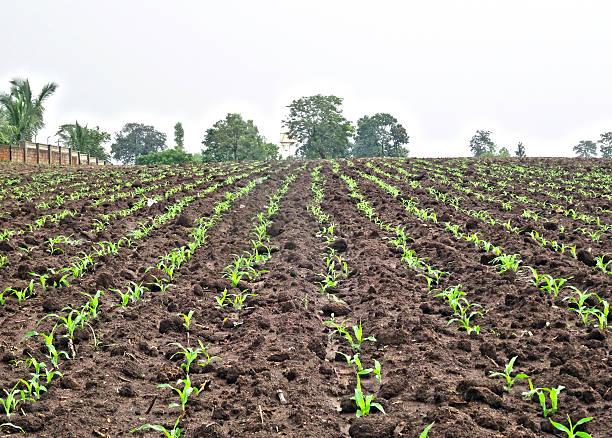
Shamba kubwa la mahindi, ambapo mimea midogo imepandwa kwenye mistari iliyonyooka. Udongo waonekana kuwa na rotuba, ikionyesha mwanzo wa msimu wa kilimo. Yaashiria wakilishi matumaini ya mavuno mazuri ya baadae.